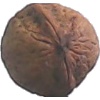
Label: walnut